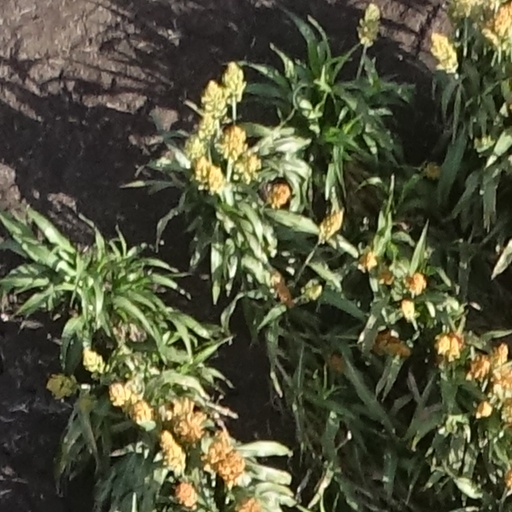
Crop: sorghum